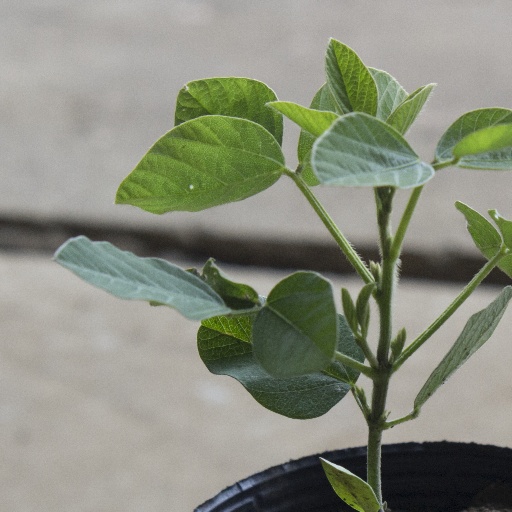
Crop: soybean